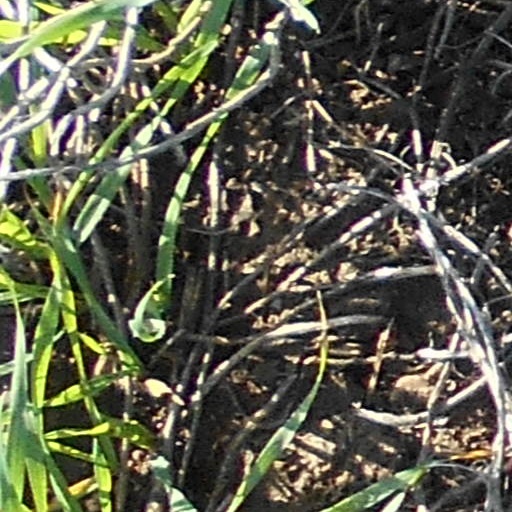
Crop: wheat